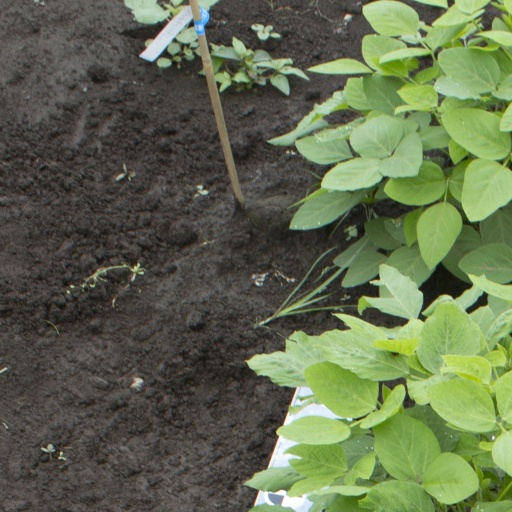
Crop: soybean